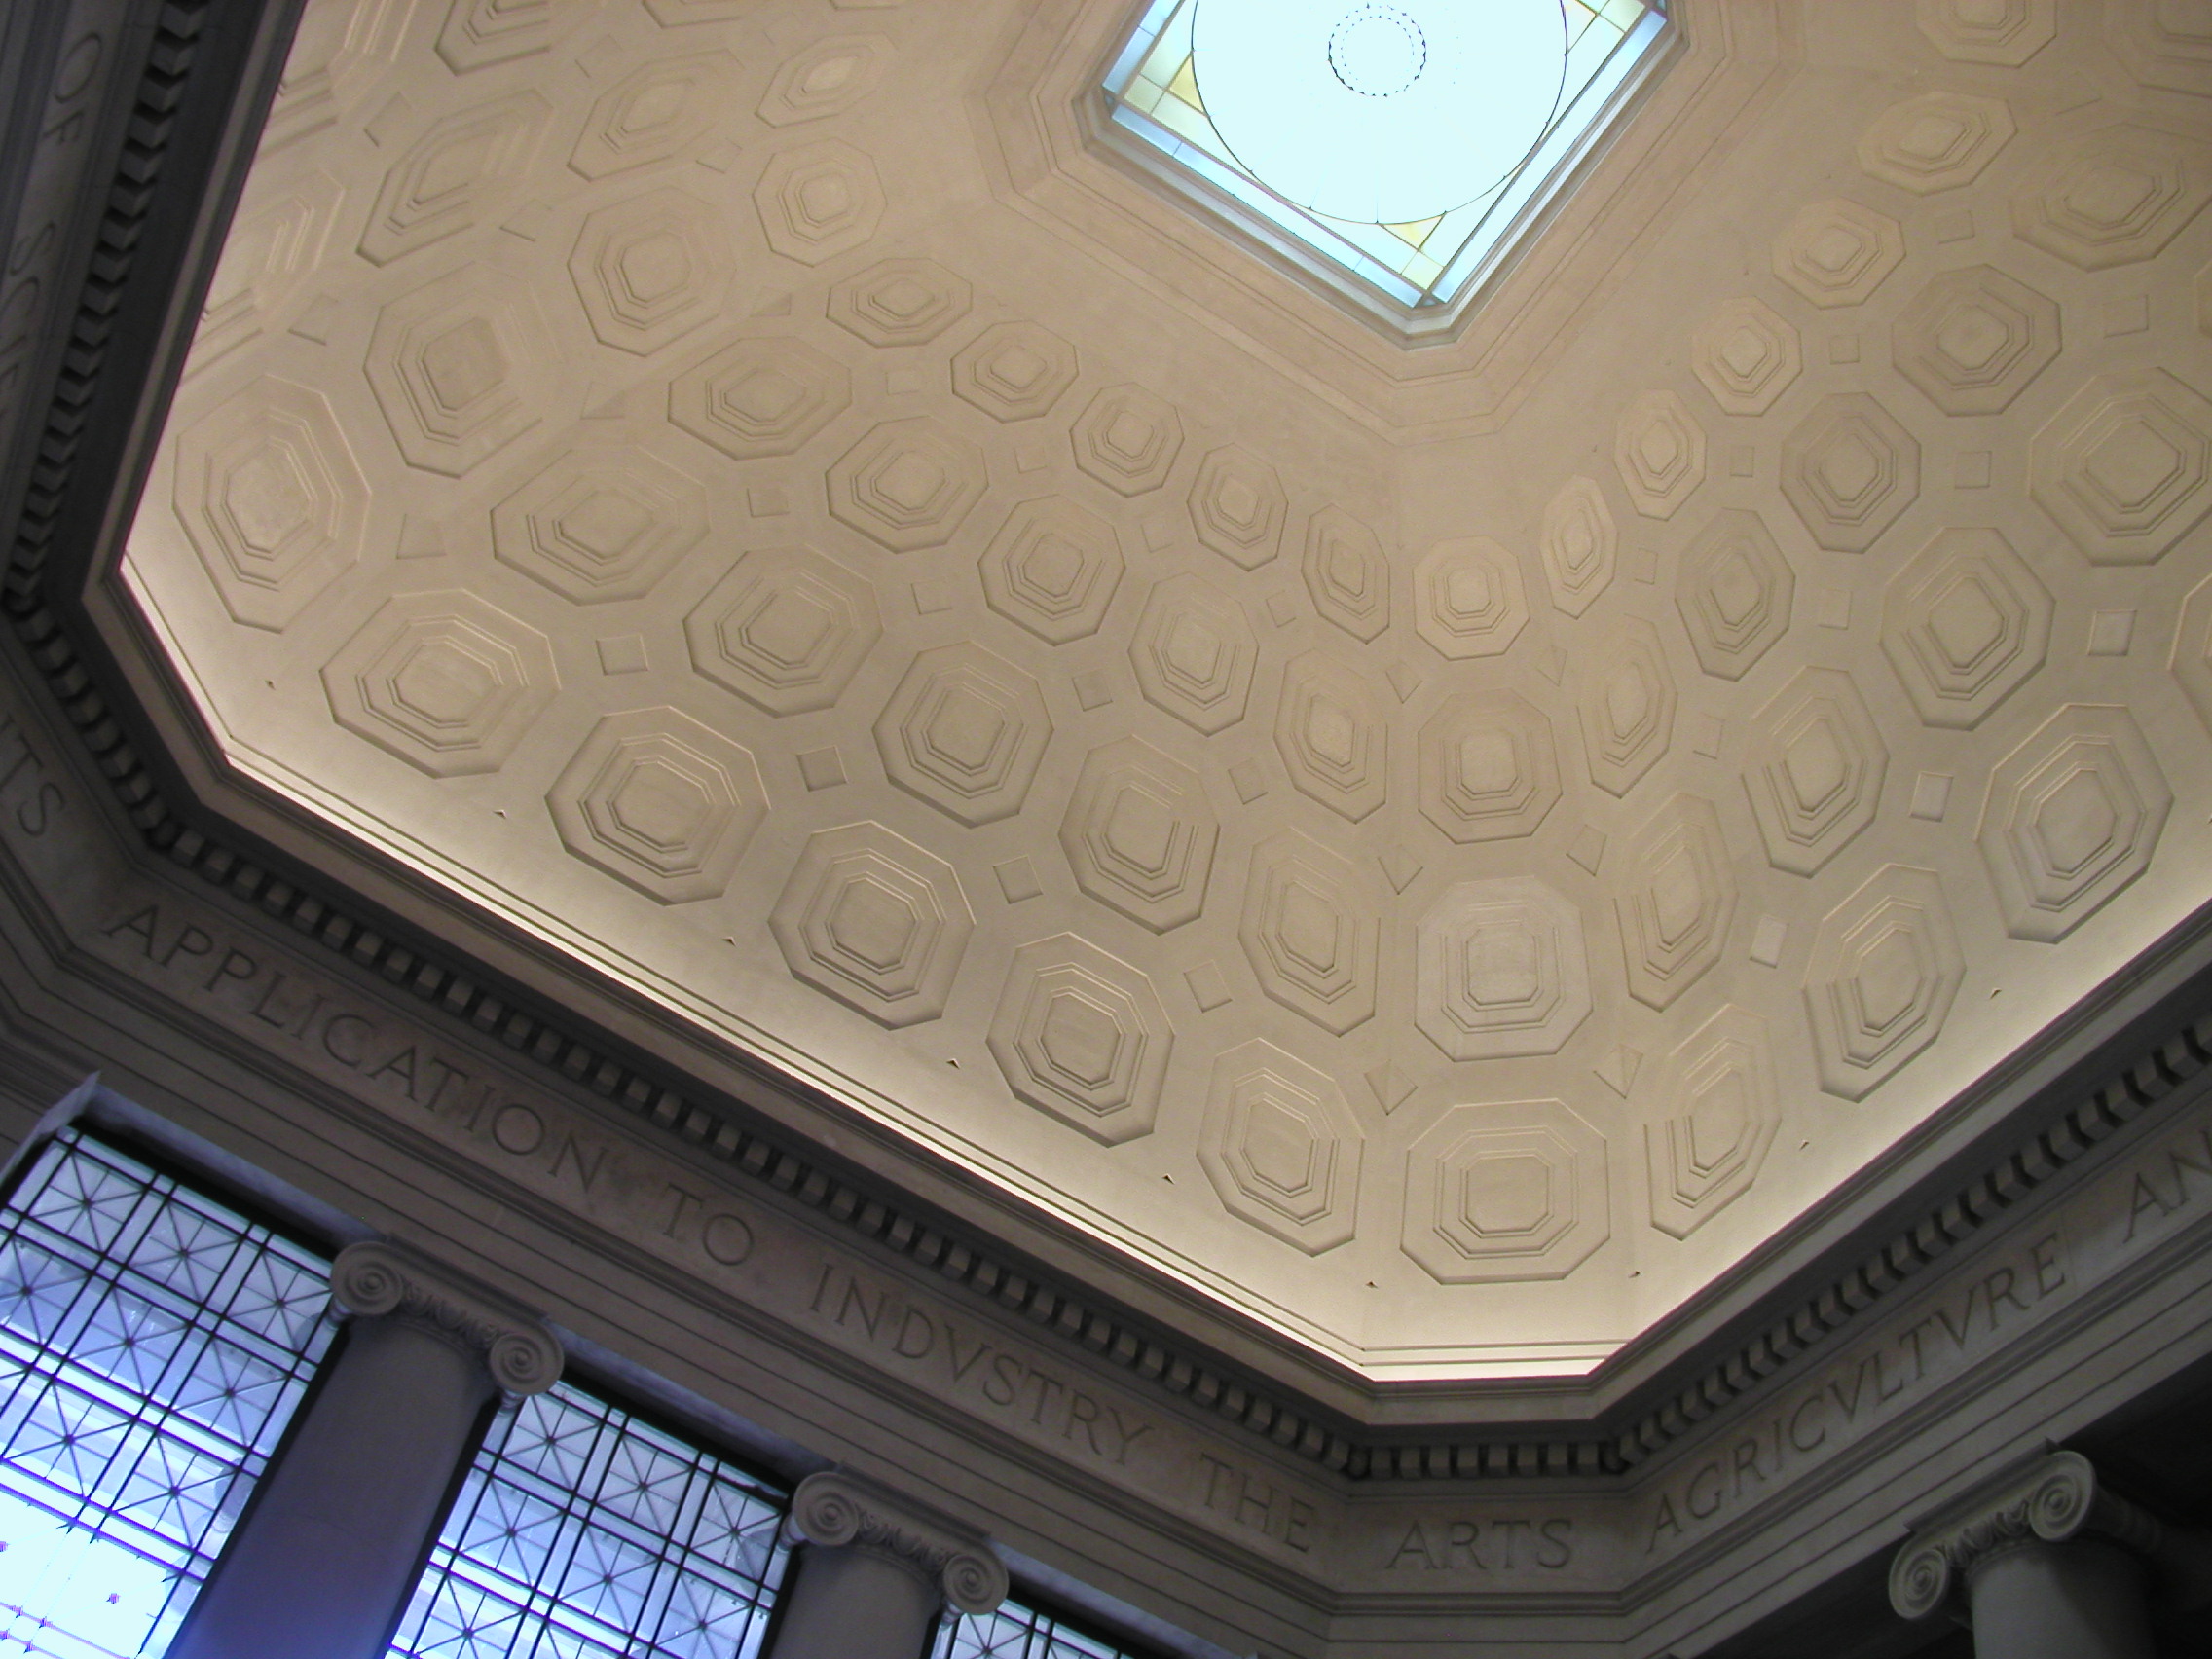
ceiling, boston, mit